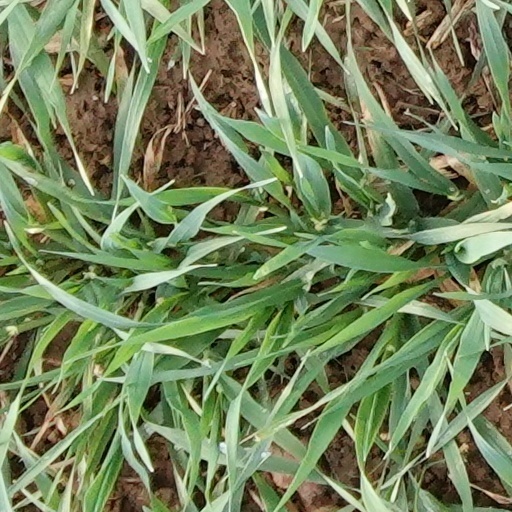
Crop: wheat